Division of Bonython

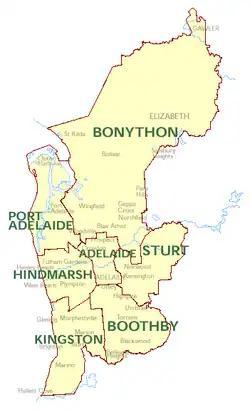
Bonython in 1967

In its final configuration at the 2001 Election, it was based on the outer northern suburbs of Elizabeth, Munno Para, Parafield, Paralowie, Salisbury, Virginia, and to the town of One Tree Hill in Adelaide's outskirts. The northern boundary being Gawler River with the Wakefield and Port Wakefield Road with the Division of Port Adelaide the western boundary.